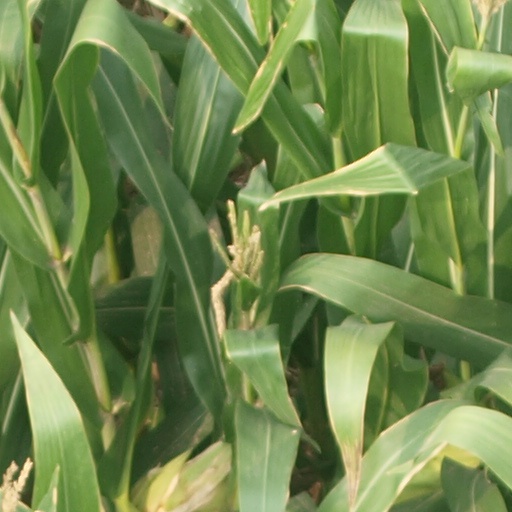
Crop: maize; corn